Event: Nepal Earthquake
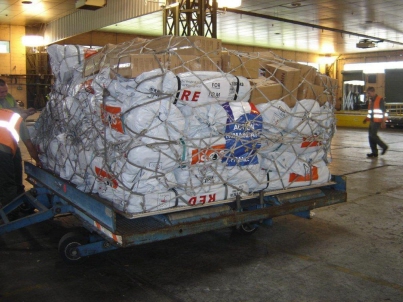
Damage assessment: no_damage